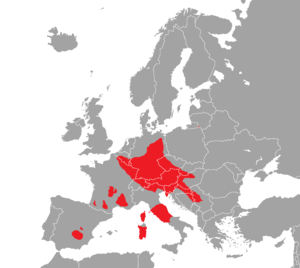
Mouflon est un nom vernaculaire ambigu en français. Les mouflons sont des ovins sauvages appartenant au genre Ovis et dont dérive le mouton domestique. Ce sont des ruminants sauvages, qui appartiennent à la famille des Bovidae et à la sous-famille des Caprinae.